Max Stier

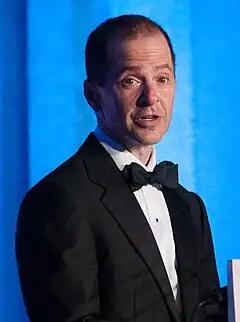
Stier in 2013

Max Ian Stier (born November 26, 1965) is an American attorney who serves as the president and CEO of the Partnership for Public Service.